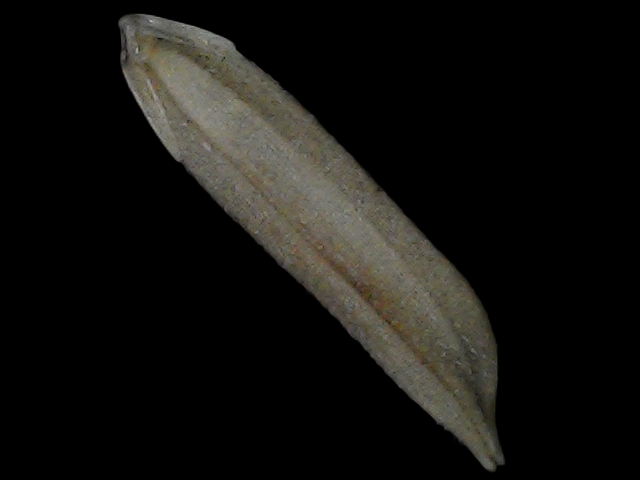
Rice variety: Bd57